Chasing Life

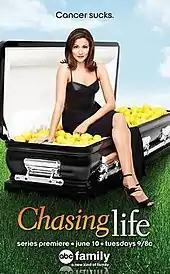
Promotional poster of the series' premiere.

"Chasing Life" premiered on June 10, 2014, running ten episodes out of an already ordered twenty. On July 15, 2014, an additional episode for the first season functioning as a Christmas special was ordered, and aired on December 9, 2014. The season returned on January 19, 2015. On November 6, 2014, "Chasing Life" was renewed for a second season. The second-season premiere in July 2015 and concluded in September 2015.